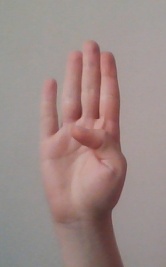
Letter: kaaf